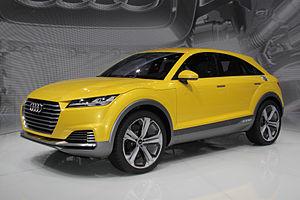
Le Q3 Sportback est un SUV coupé produit par le constructeur automobile allemand Audi, à Győr en Hongrie, et commercialisé à partir d'octobre 2019. Il est la version coupé du SUV compact Audi Q3.